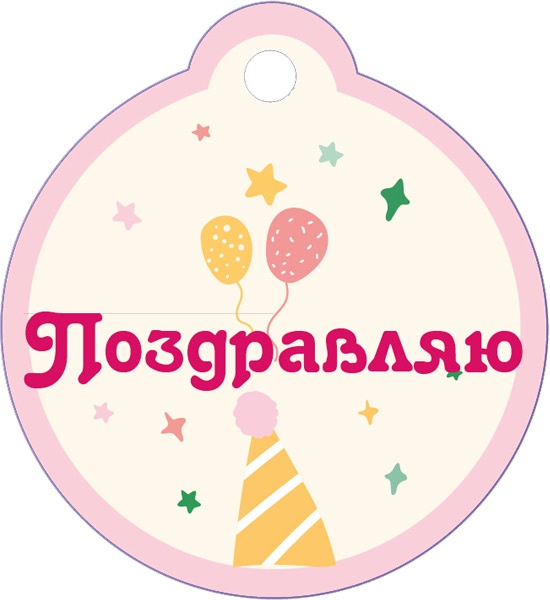
БО-15904 Бирка. Поздравляю
Хотите незаметно, но элегантно и трогательно поздравить или поблагодарить? Устали от конвертов и открыток? Бирка - открытка мини-формата с перфорацией - отличное решение для сюрпризного момента. Ее можно вложить в подарок, прикрепить к букету или пакету. Она не помнется! #ASTTD# Search Terms: Сфера , Sfera , Бирки , Birki , 4630112044553 , 2006283
Brand: Сфера
Category: Arts & Entertainment > Party & Celebration > Gift Giving > Gift Wrapping > Gift Tags & Labels